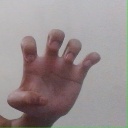
अक्षर: झ